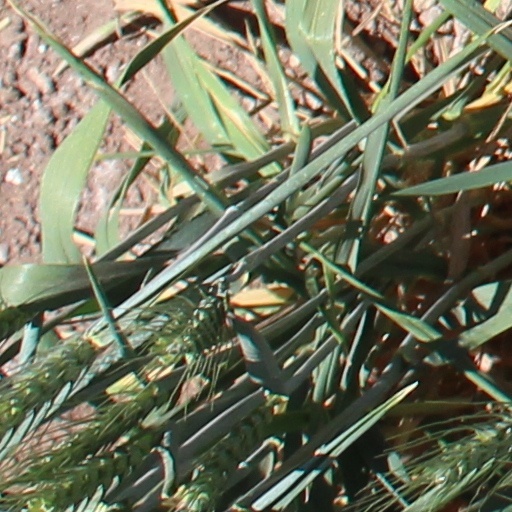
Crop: wheat